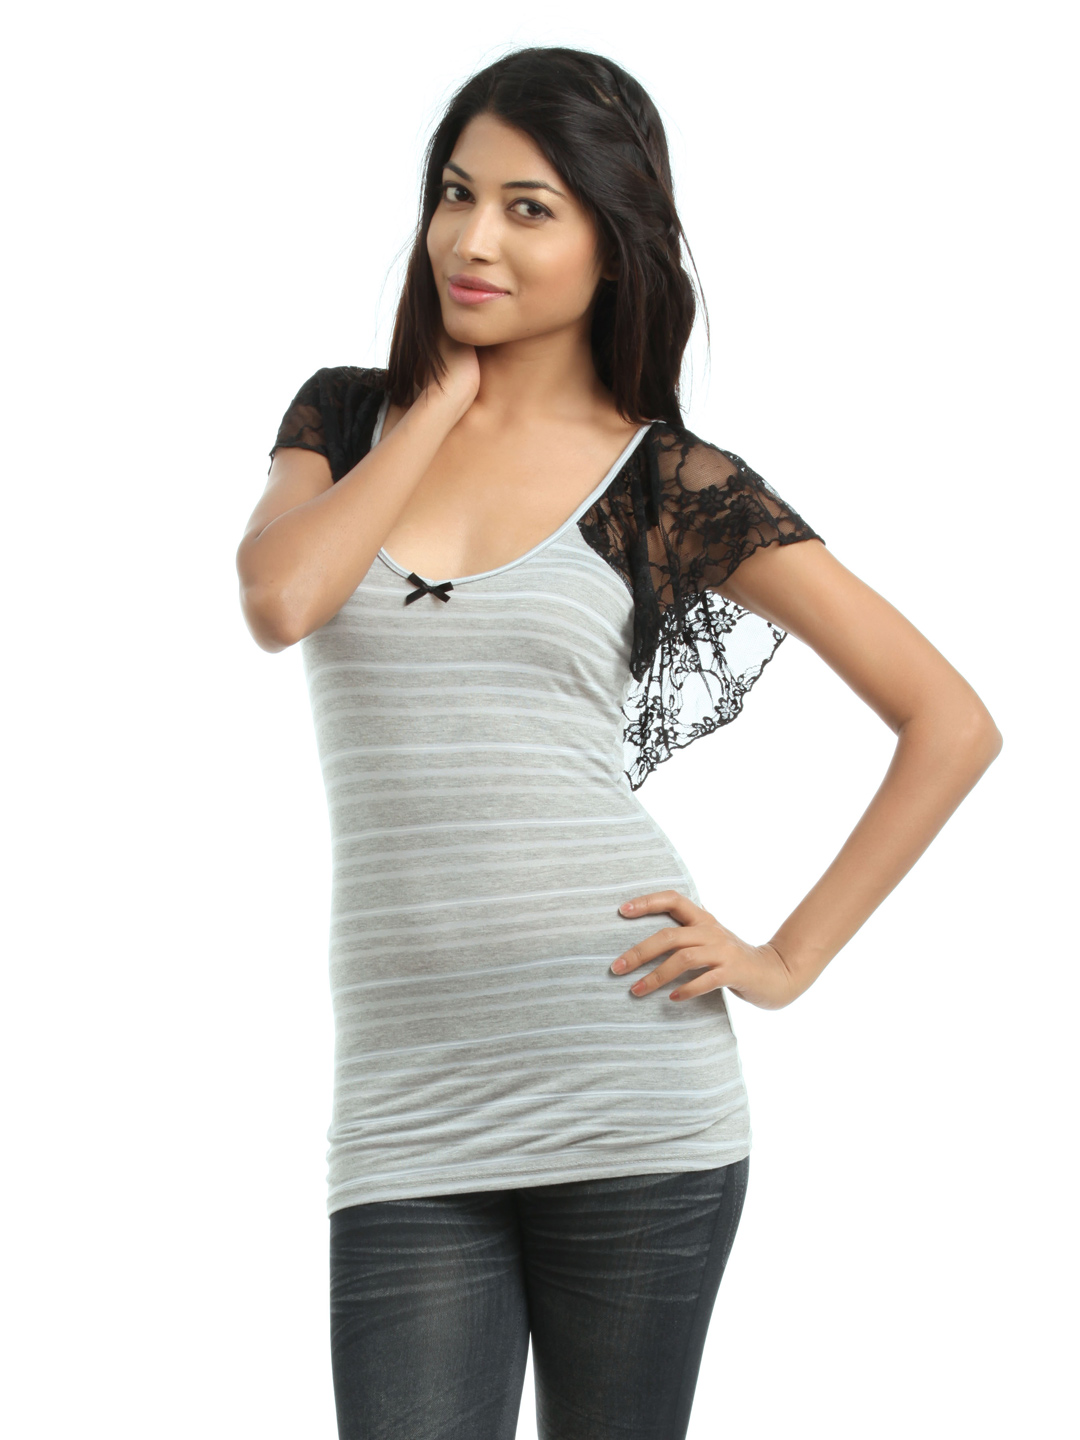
Tonga Women Grey & Black Top
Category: Apparel / Topwear / Tops
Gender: Women
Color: Grey
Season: Summer 2012
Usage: Casual